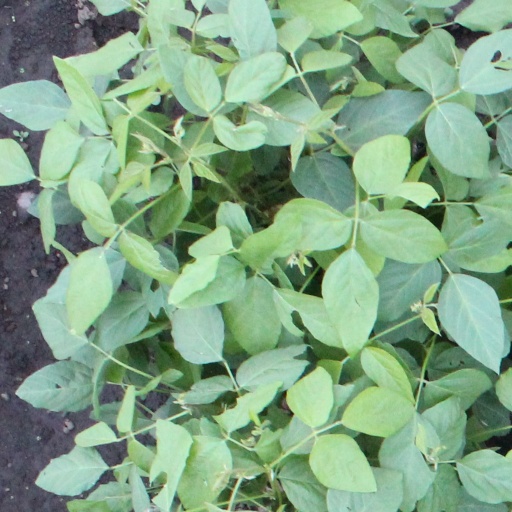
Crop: soybean